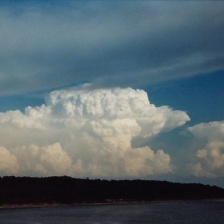
Cloud type: Altostratus